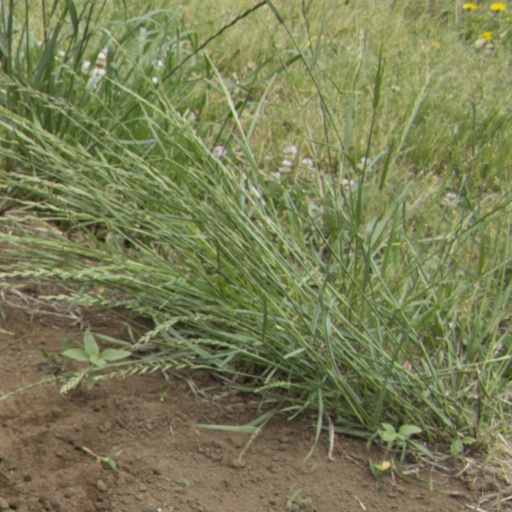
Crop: Jerusalem artichoke